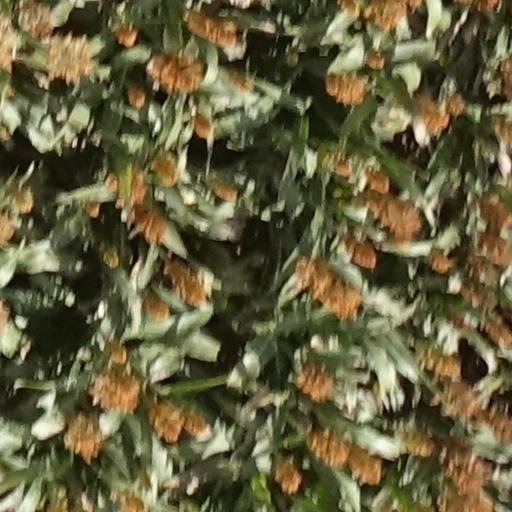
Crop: sorghum